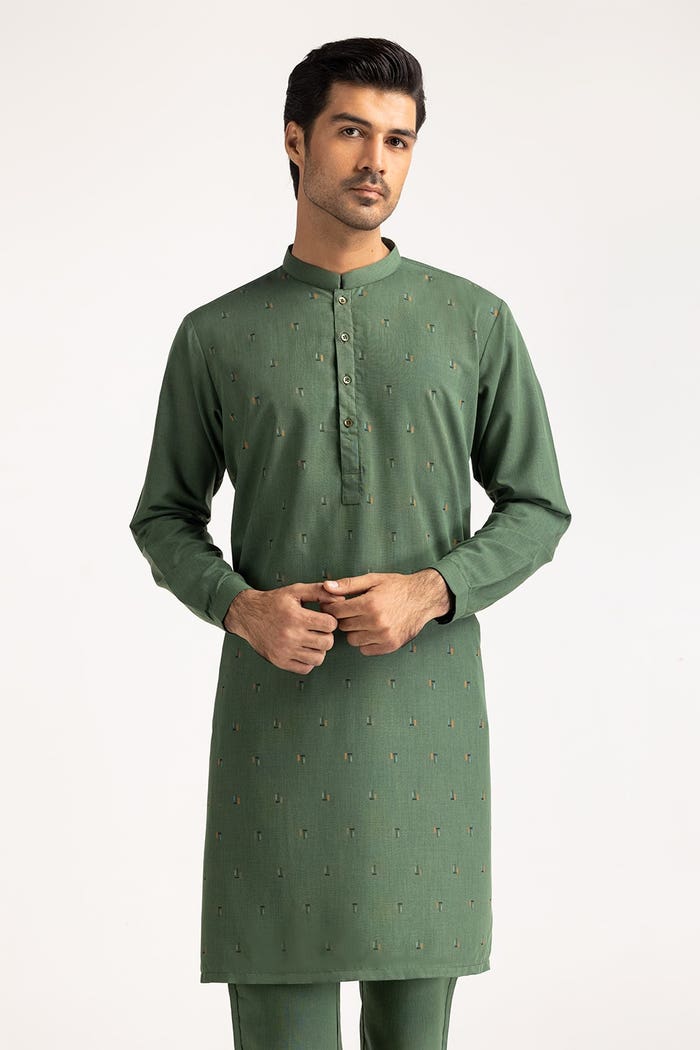
green kurta